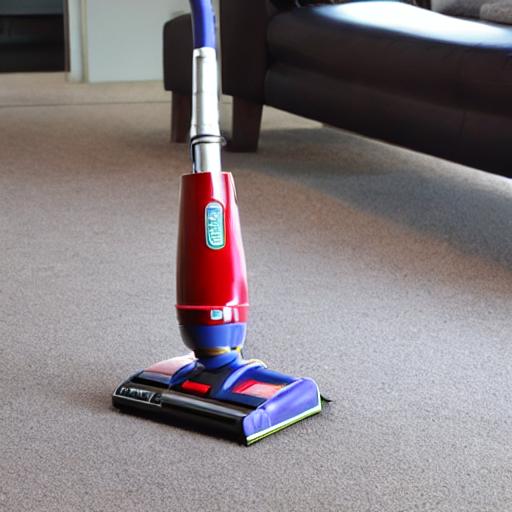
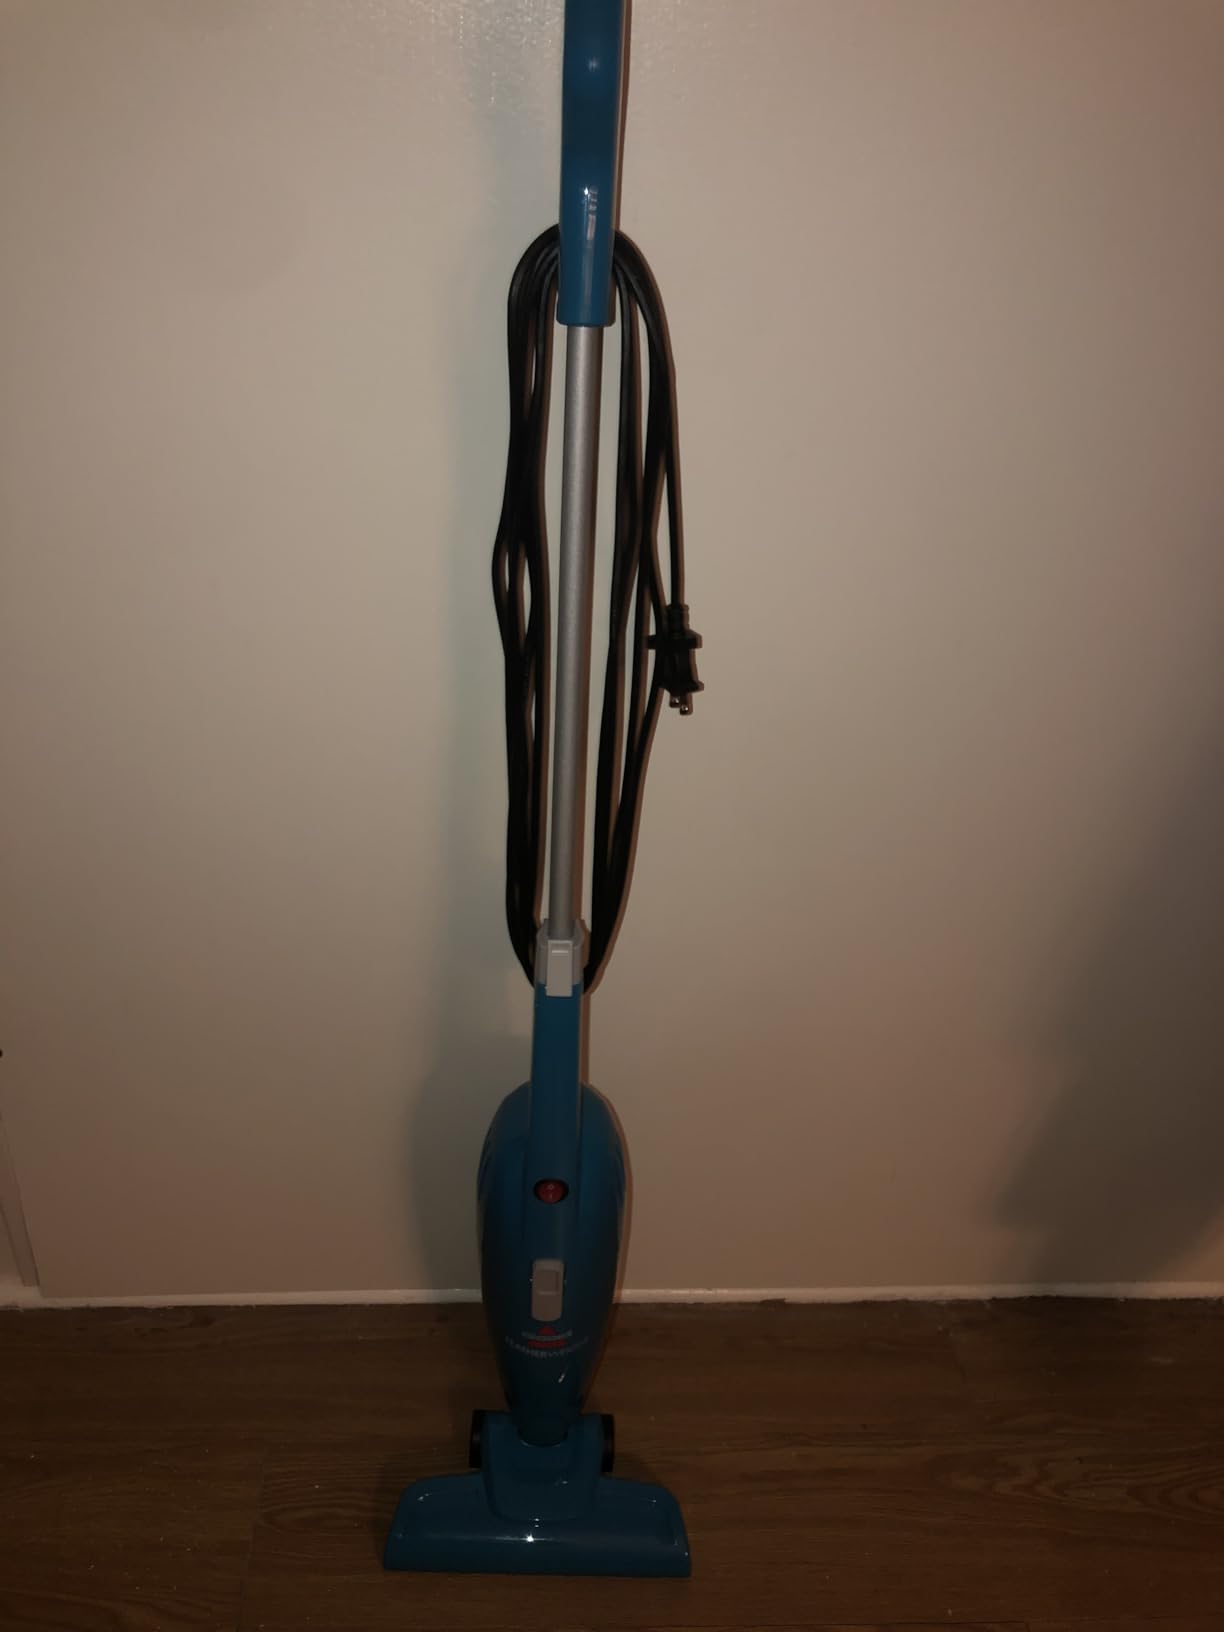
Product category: items_vacuum
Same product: no